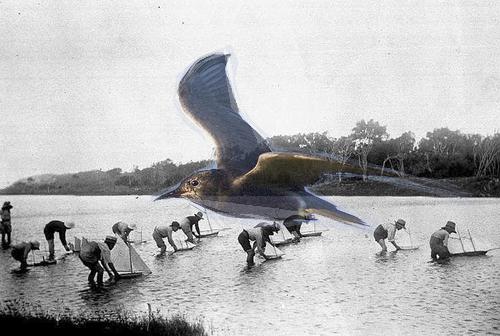
Bird species: Black_Tern
Bird type: waterbird
Background: water